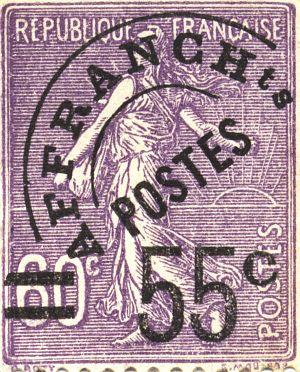
Timbre français, type Semeuse lignée, surchargé 55 c. sur 60 c. et préoblitéré
Cet article recense les timbres-poste de France émis en 1926 par l'administration des Postes.